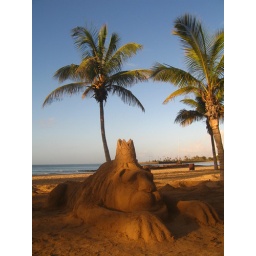
I found this lion in Arrecife...the sand on the beach is artificial.